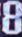
Number: 8